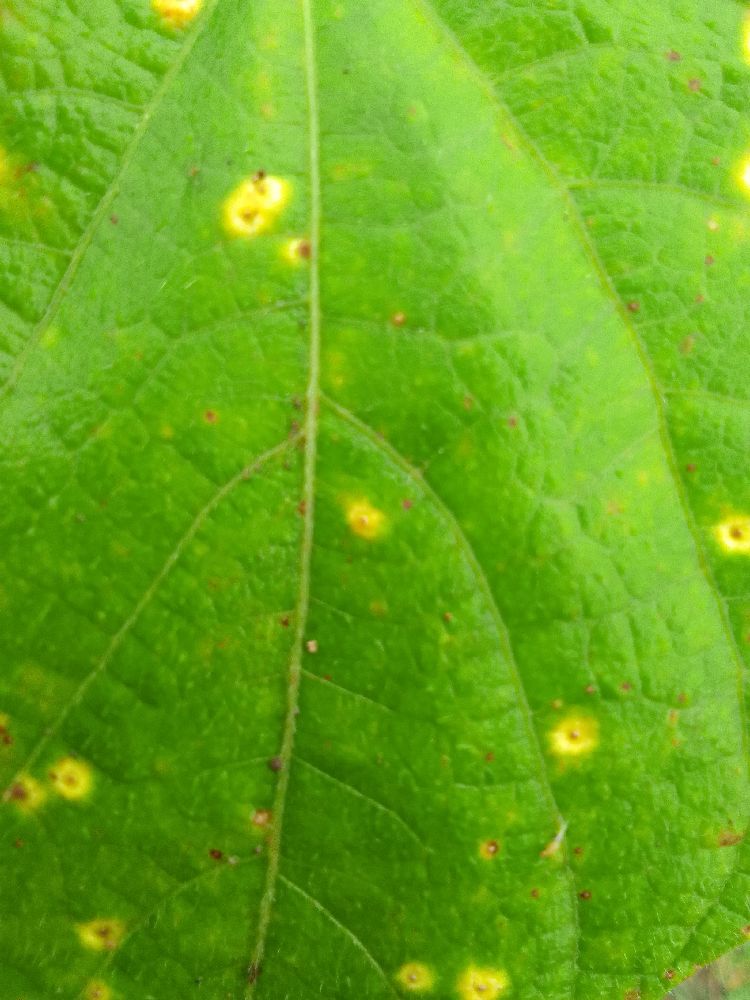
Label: rust